National Bolshevism

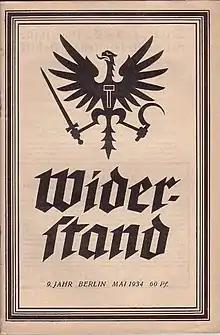
Ernst Niekisch's "Widerstand" journal featuring the original National Bolshevik eagle symbol

One of the early and most prominent pioneers of the National Bolshevik movement in Germany was Ernst Niekisch of the Old Social Democratic Party of Germany. Niekisch was the founder and primary editor of "Widerstand", a magazine which advocated for National Bolshevik ideology. Co-publisher and illustrator of "Widerstand" was the openly antisemitic A. Paul Weber, who saw himself primarily concerned with the future of Germany due to the growing popularity of Nazism. Other authors of the magazine included Otto Petras, Friedrich Georg Jünger, Hugo Fischer, Hans Bäcker, Friedrich Reck-Mellecze, and Alexander Mitscherlich.